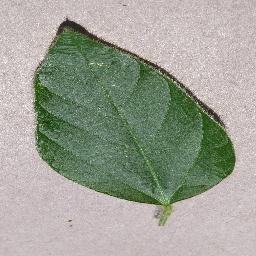
Label: Soybean___healthy